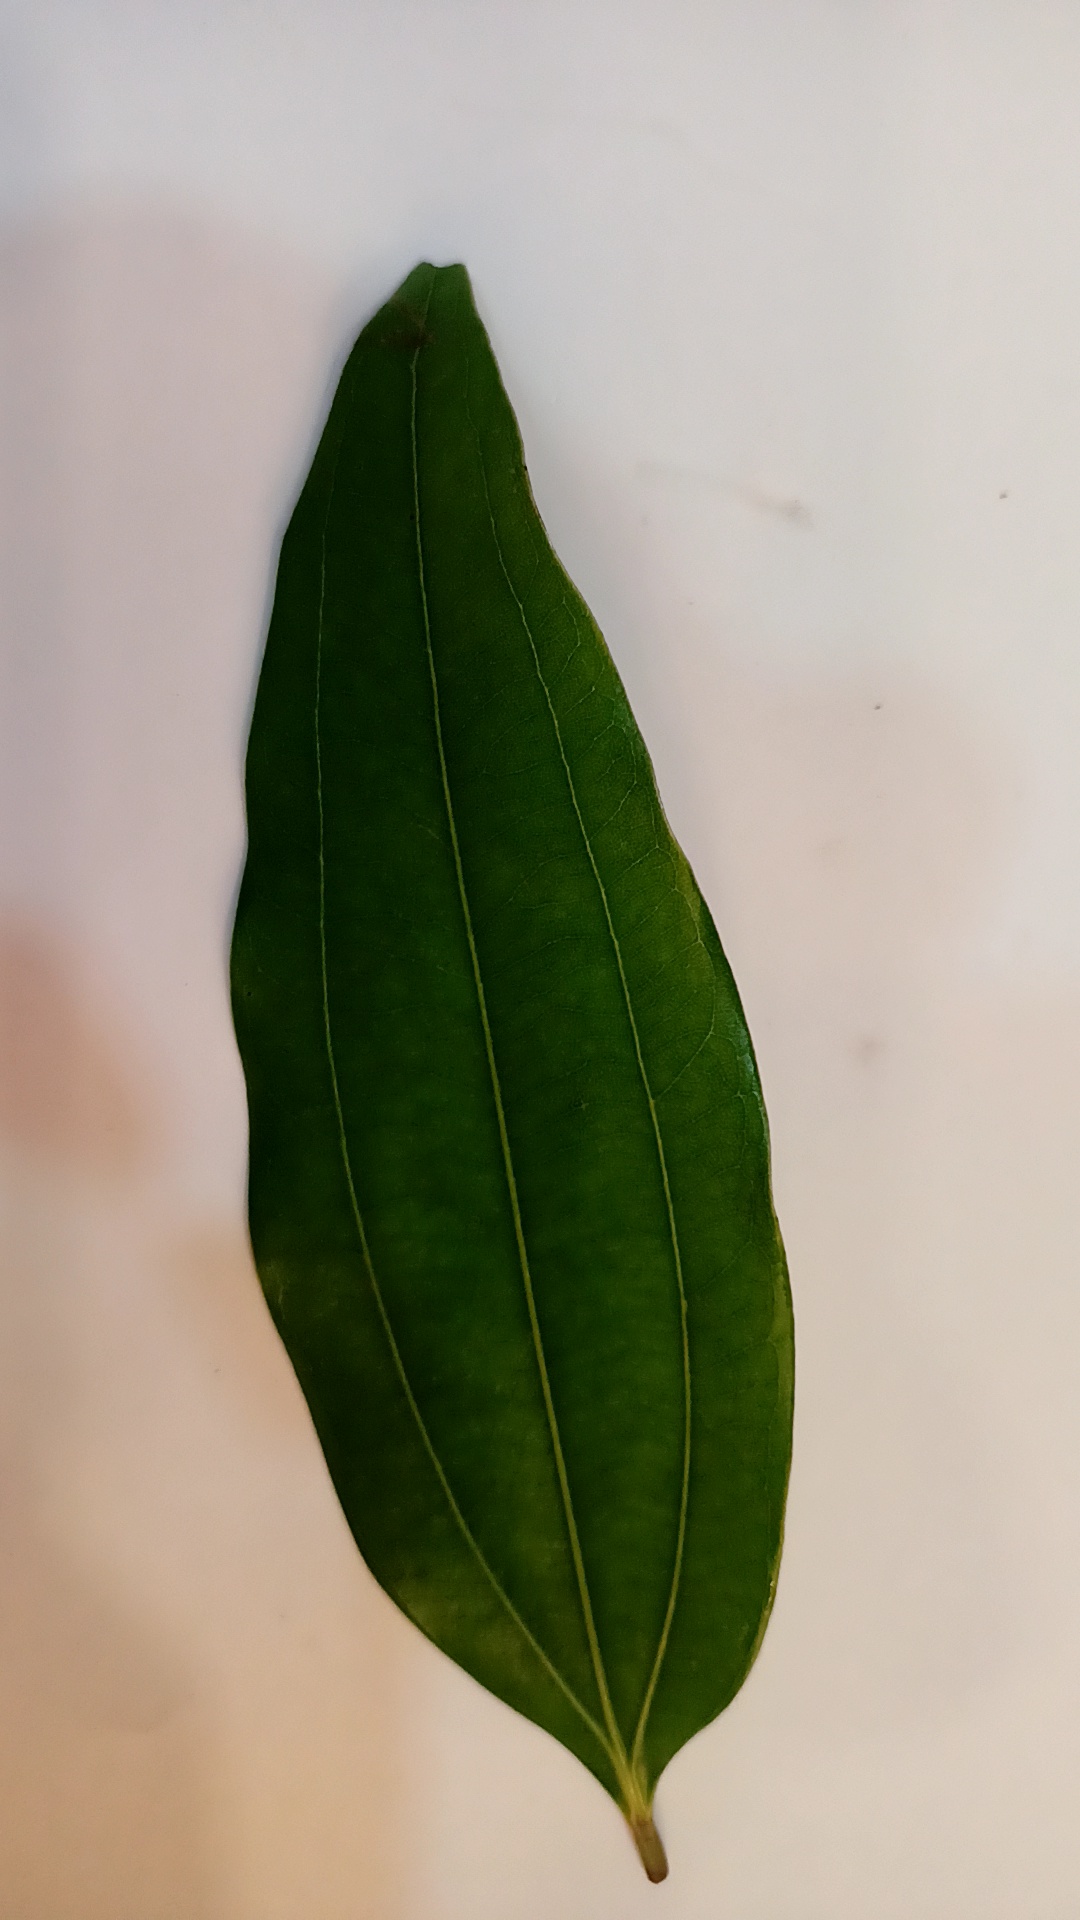
Label: Healthy